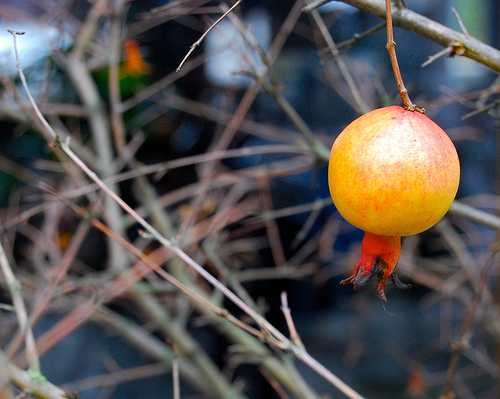
Label: Pomegranate